Maisonneuve fracture

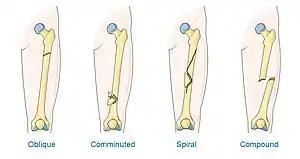
Types of bone fractures

A Maisonneuve fracture may be a simple fracture or comminuted fracture: